Durga

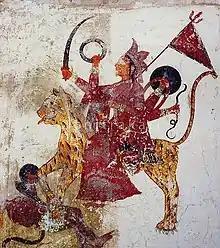
Mural of Durga crushing Mahikasur from the Guru Ram Rai Udasin Akhara located in Dehradun

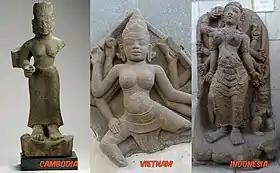
Goddess Durga in Southeast Asia, from left: 7th/8th century Cambodia, 10/11th century Vietnam, 8th/9th century Indonesia.

Durga traditionally holds the weapons of various male gods of Hindu mythology, which they give her to fight the evil forces because they feel that she is "shakti" (energy, power). These include the "chakra" (divine discus), conch, bow, arrow, sword, javelin, trishula trident, shield, mace, pink Lotus Flower and a noose. These weapons are considered symbolic by Shakta Hindus, representing self-discipline, selfless service to others, self-examination, prayer, devotion, remembering her mantras, cheerfulness and meditation. Durga herself is viewed as the "Self" within and the divine mother of all creation. She has been revered by warriors, blessing their new weapons. Durga iconography has been flexible in the Hindu traditions, where for example some intellectuals place a pen or other writing implements in her hand since they consider their stylus as their weapon.